Zelph

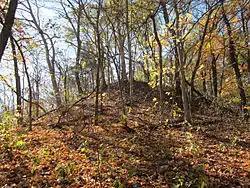
Naples-Russel Mound 8, where the bones identified as Zelph were unearthed.

Zelph is a figure of interest in Mormon studies. In May and June 1834 Joseph Smith led an expedition known as Zion's Camp (a paramilitary Latter Day Saint group) on a march from Kirtland, Ohio to Jackson County, Missouri. On June 3, while passing through west-central Illinois near Griggsville, some bones were unearthed from a mound. These bones were identified by Smith as belonging to a Lamanite chieftain-warrior named Zelph. The mound in question is now known as Naples-Russell Mound 8, and is part of the Napoleon Hollow Archeological District, which consists of twenty-six burial mounds and two possible burial knolls known collectively as the Russell Mound Group. Occupation and burials in the Napoleon Hollow Archeological District existed from 50 BC to 100 AD as determined by extensive radiometric dating.